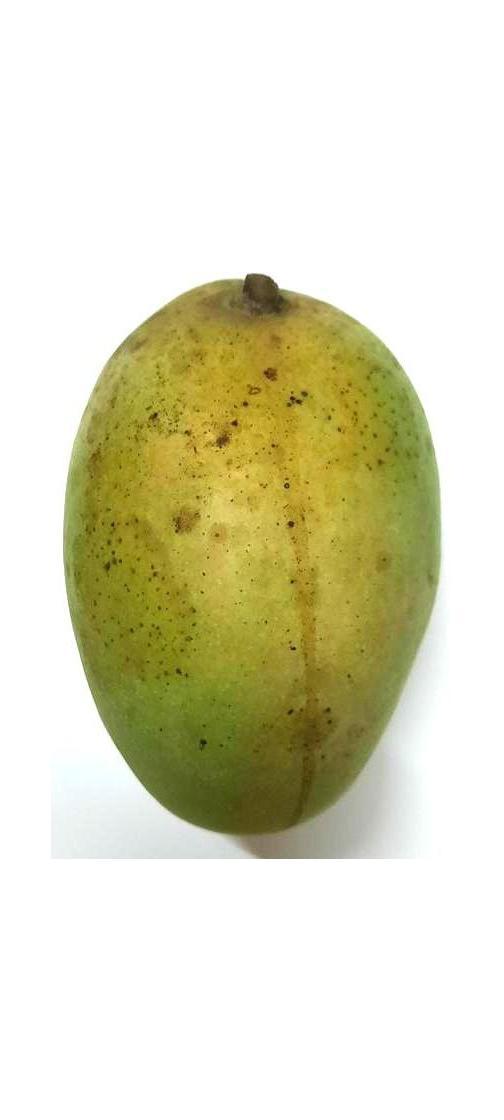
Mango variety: Shada